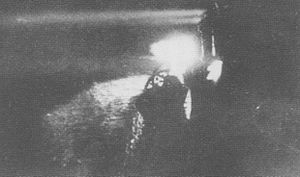
Slaget ved Savoøen / Slaget / Kampen nord for Savo
Den japanske krydser Yubari bruger søgelys mod den nordlige styrke af allierede krigsskibe under slaget.
Slaget ved Savoøen eller slaget ved Savo Island var et søslag, som blev udkæmpet i Stillehavskrigen under 2. verdenskrig. Det blev udkæmpet mellem flådestyrker fra den kejserlige japanske flåde og de Vestallierede. Slaget fandt sted den 8. – 9. august 1942 og var det første store søslag under slaget om Guadalcanal. Det var det første af mange søslag, som blev udkæmpet i det, som på grund af de mange sunkne krigsskibe kom til at hedde Ironbottom Sound, nær øen Guadalcanal. Slaget var det første af fem store søslag og sø- og luftslag, som fik betydning for landslaget på selve Guadalcanal, da japanerne forsøgte at imødegå den amerikanske offensiv i Stillehavet. Disse intense søslag fandt sted med korte mellemrum, som voksede til længere og længere mellemrum i takt med at begge sider havde behov for at omgruppere og reparere, og fortsatte indtil slaget ved Tassafaronga den 30. november 1942.